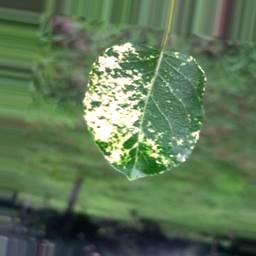
Label: Apple_Mosaic